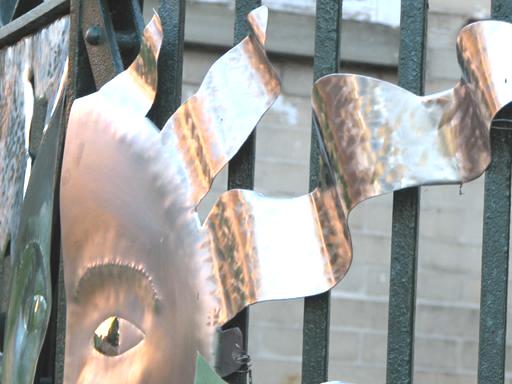
Material: metal